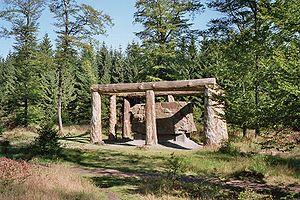
Nils Udo né en 1937 est un artiste plasticien allemand. Il est l'un des pionniers land art, ayant réalisé des installations dès le début des années 1970.